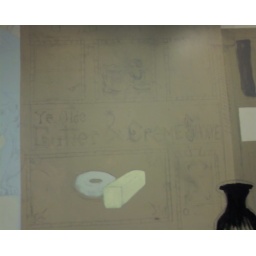
&amp;quot;Ye Olde Butter &amp;amp; Creme Store,&amp;quot; featuring a cow eating a bagel off a table in the upstairs window.